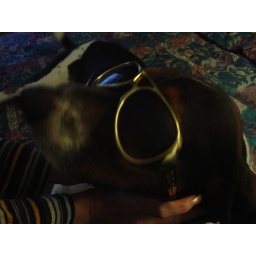
He ain't nothin' but a hound dog after a visit to Graceland, Elvis Pressley's old home in Memphis, TN. (2004)